Miss America's Outstanding Teen 2007

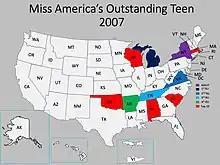
Miss America's Outstanding Teen 2007 Participants and Results

Miss America's Outstanding Teen 2007 was the second Miss America's Outstanding Teen pageant, held at the Linda Chapin Theater in the Orange County Convention Center in Orlando, Florida, on August 19, 2006.